Peregrine falcon

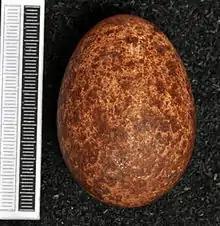
Egg, Museum Wiesbaden

Among mammalian prey species, bats in the genera "Eptesicus", "Myotis", "Pipistrellus" and "Tadarida" are the most common prey taken at night. Though peregrines generally do not prefer terrestrial mammalian prey, in Rankin Inlet, peregrines largely take northern collared lemmings ("Dicrostonyx groenlandicus") along with a few Arctic ground squirrels ("Urocitellus parryii"). Other small mammals including shrews, mice, rats, voles, and squirrels are more seldom taken. Peregrines occasionally take rabbits, mainly young individuals and juvenile hares. Additionally, remains of red fox kits and adult female American marten were found among prey remains. Insects and reptiles such as small snakes make up a small proportion of the diet, and salmonid fish have been taken by peregrines.